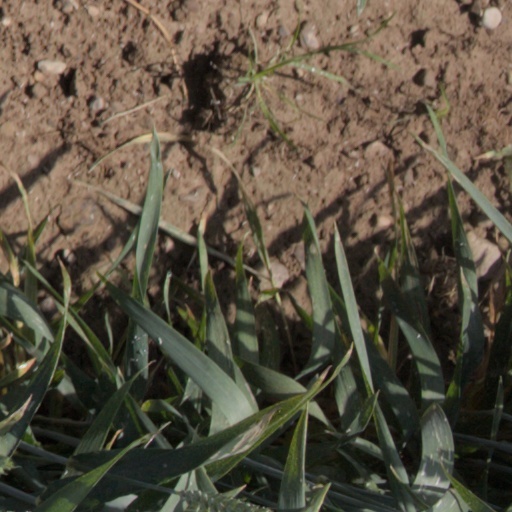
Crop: wheat